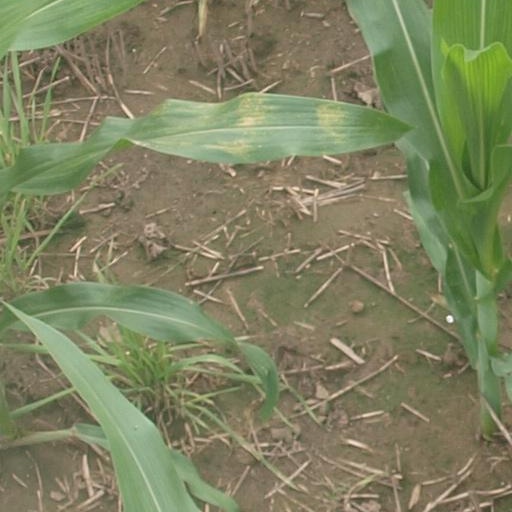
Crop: maize; corn